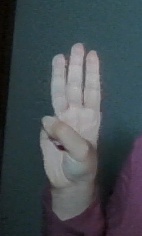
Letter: thaa